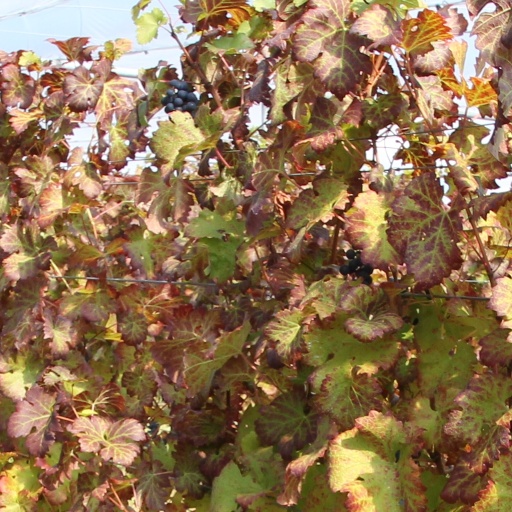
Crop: grape